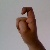
The image shows a hand gesture representing the letter 'X' in Indian Sign Language.